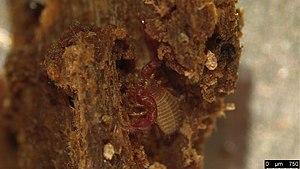
Pselaphochernes scorpioides est une espèce de pseudoscorpions de la famille des Chernetidae.